Grand Ouest

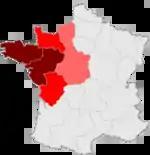
The Grand Ouest area according to various definitions

The Grand Ouest is a geographical concept that can varyingly encompass a number of regions located in the western third or half of France, in the Atlantic Arc.